Pointe-à-Pitre

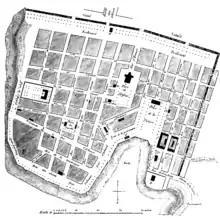
Plan of Pointe-à-Pitre (1843)

During the British occupation of Guadeloupe (1759–1763) a settlement appeared on a hill overlooking the swamps. After the return of Guadeloupe to France in 1763, the city of Pointe-à-Pitre was officially founded under governor Gabriel de Clieu in 1764 by royal edict, and the swamps where downtown Pointe-à-Pitre stands today were drained in the following years, thus allowing the urban development of the city.